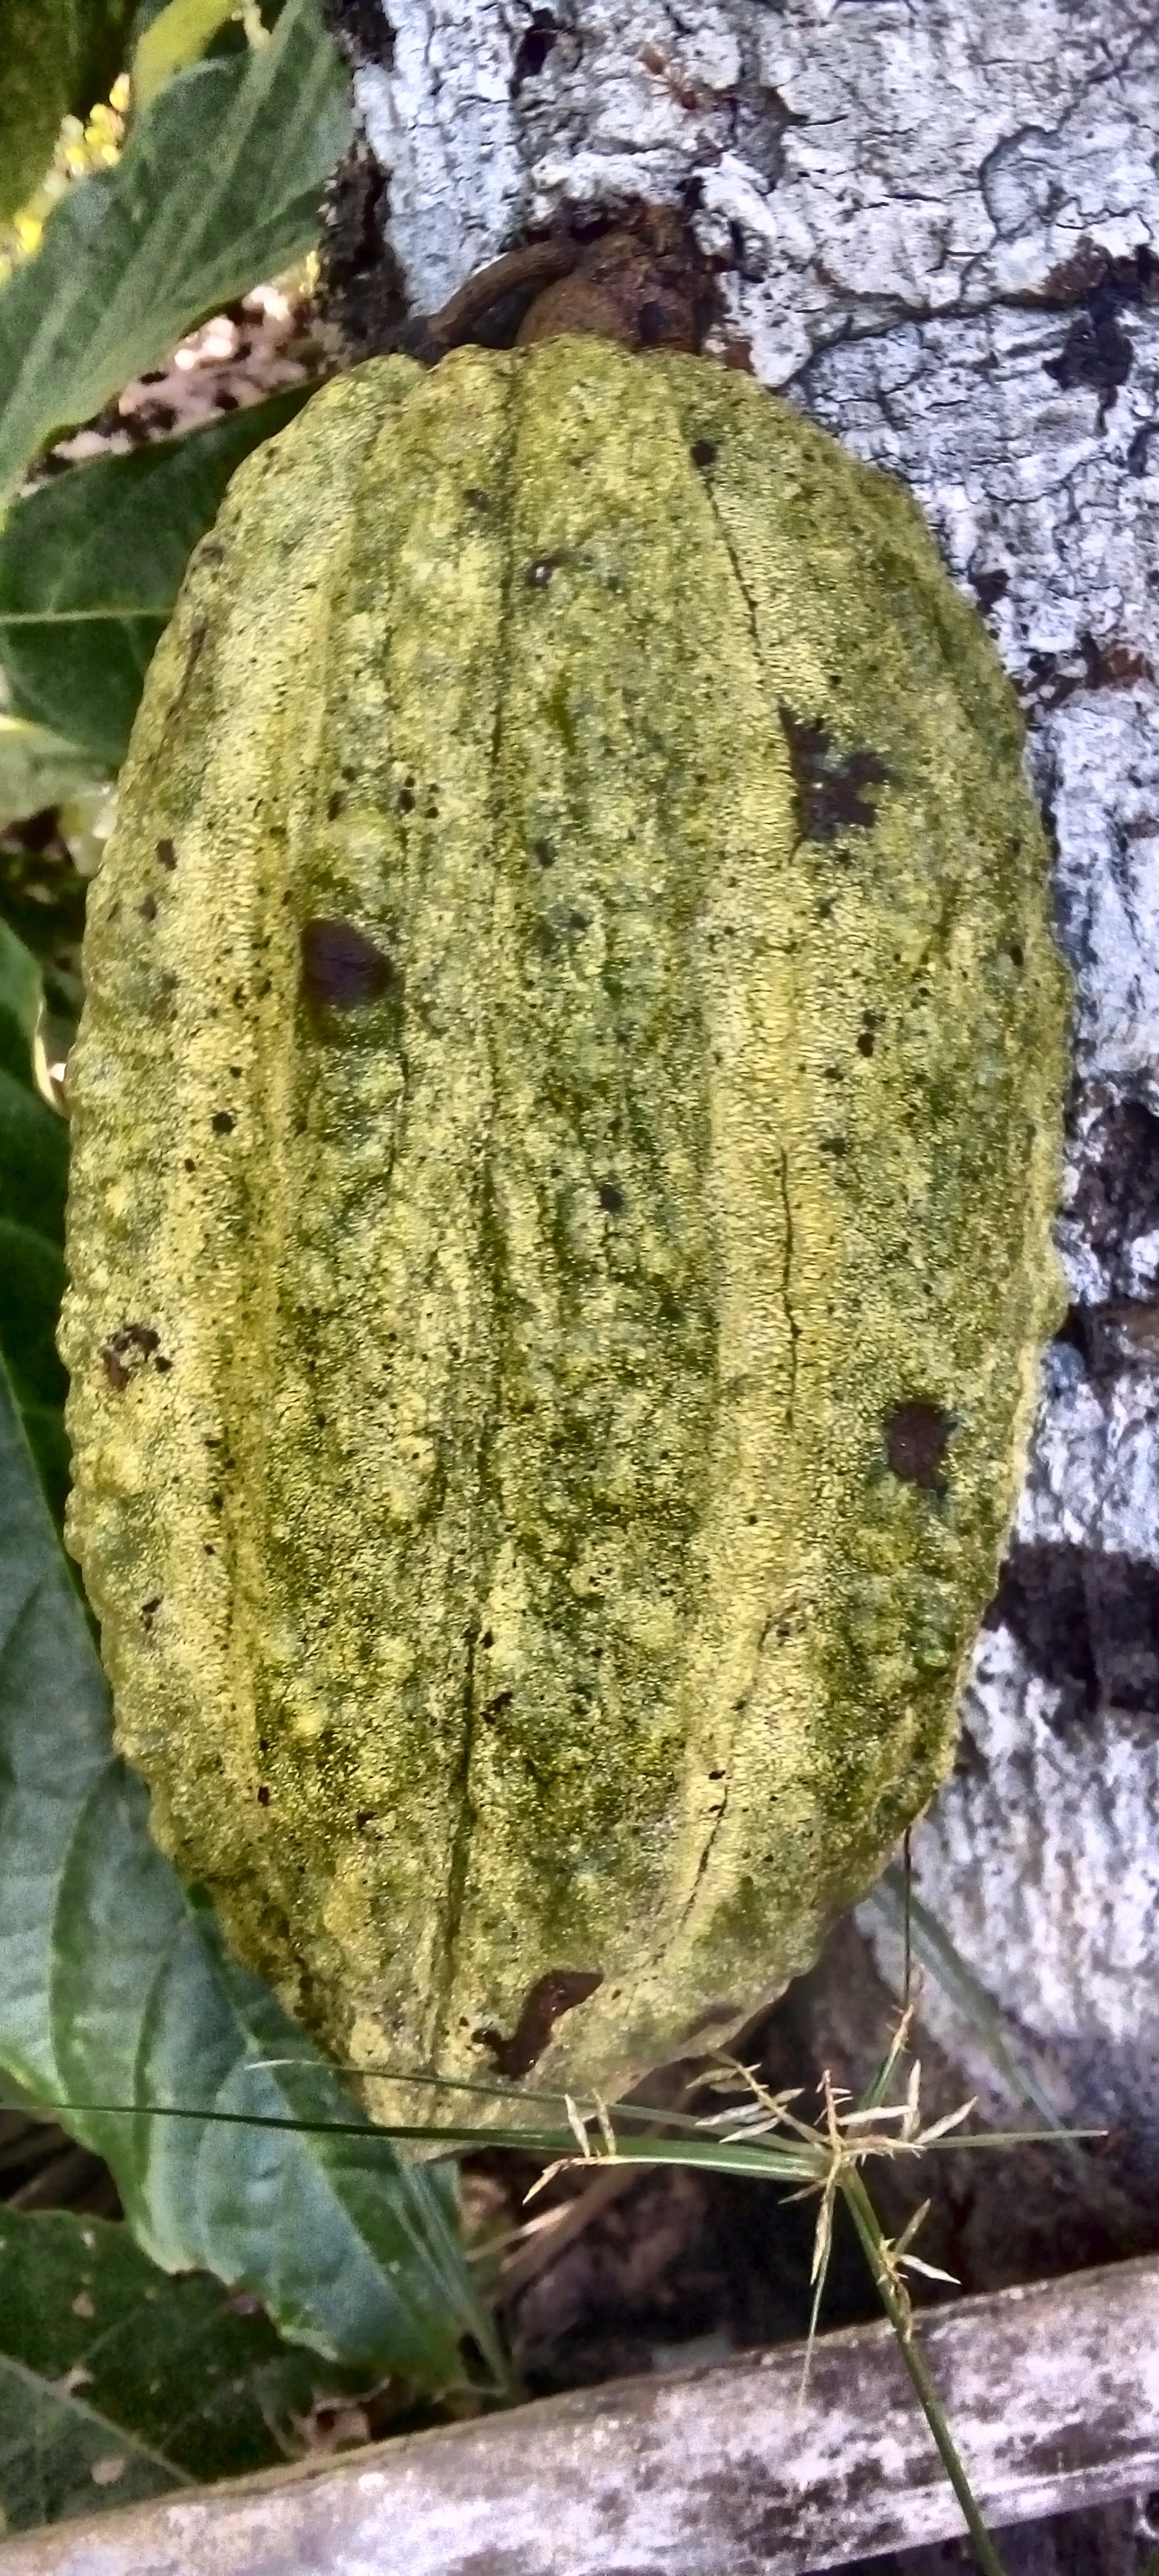
Maturity: mature
Variety: Guiana